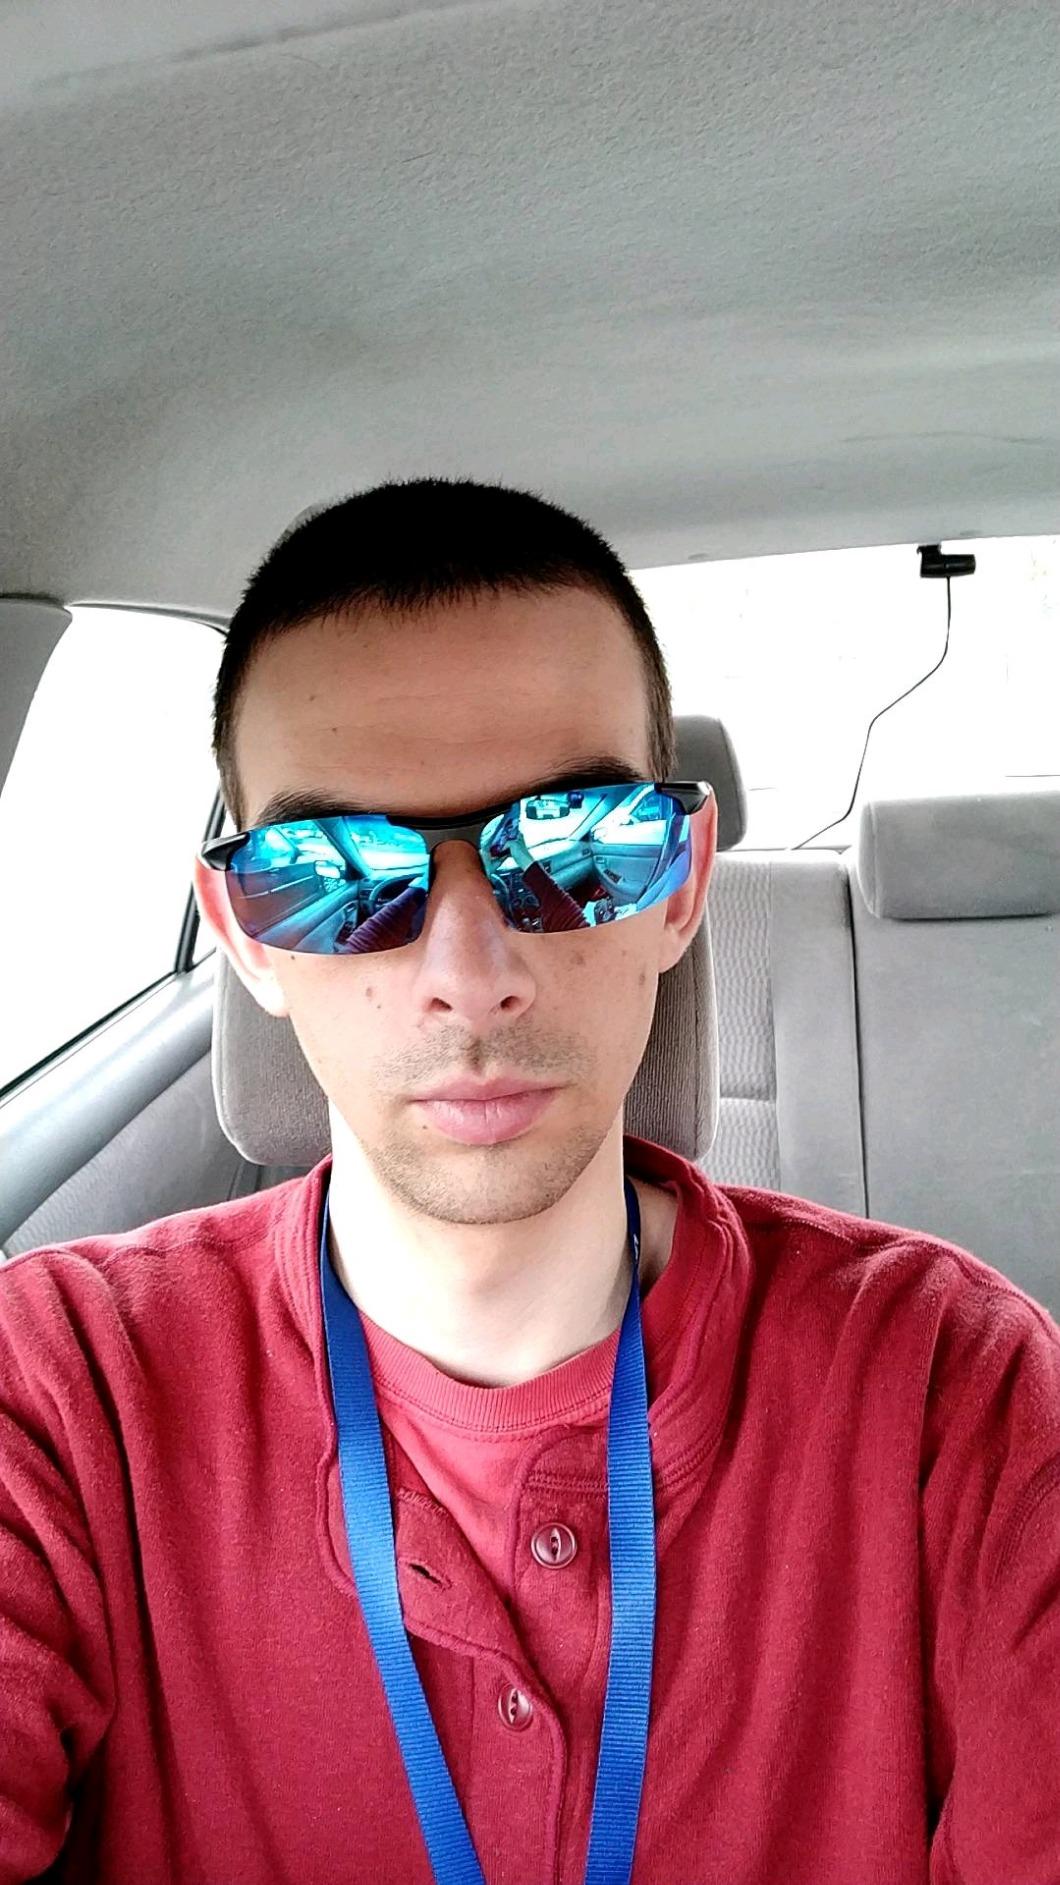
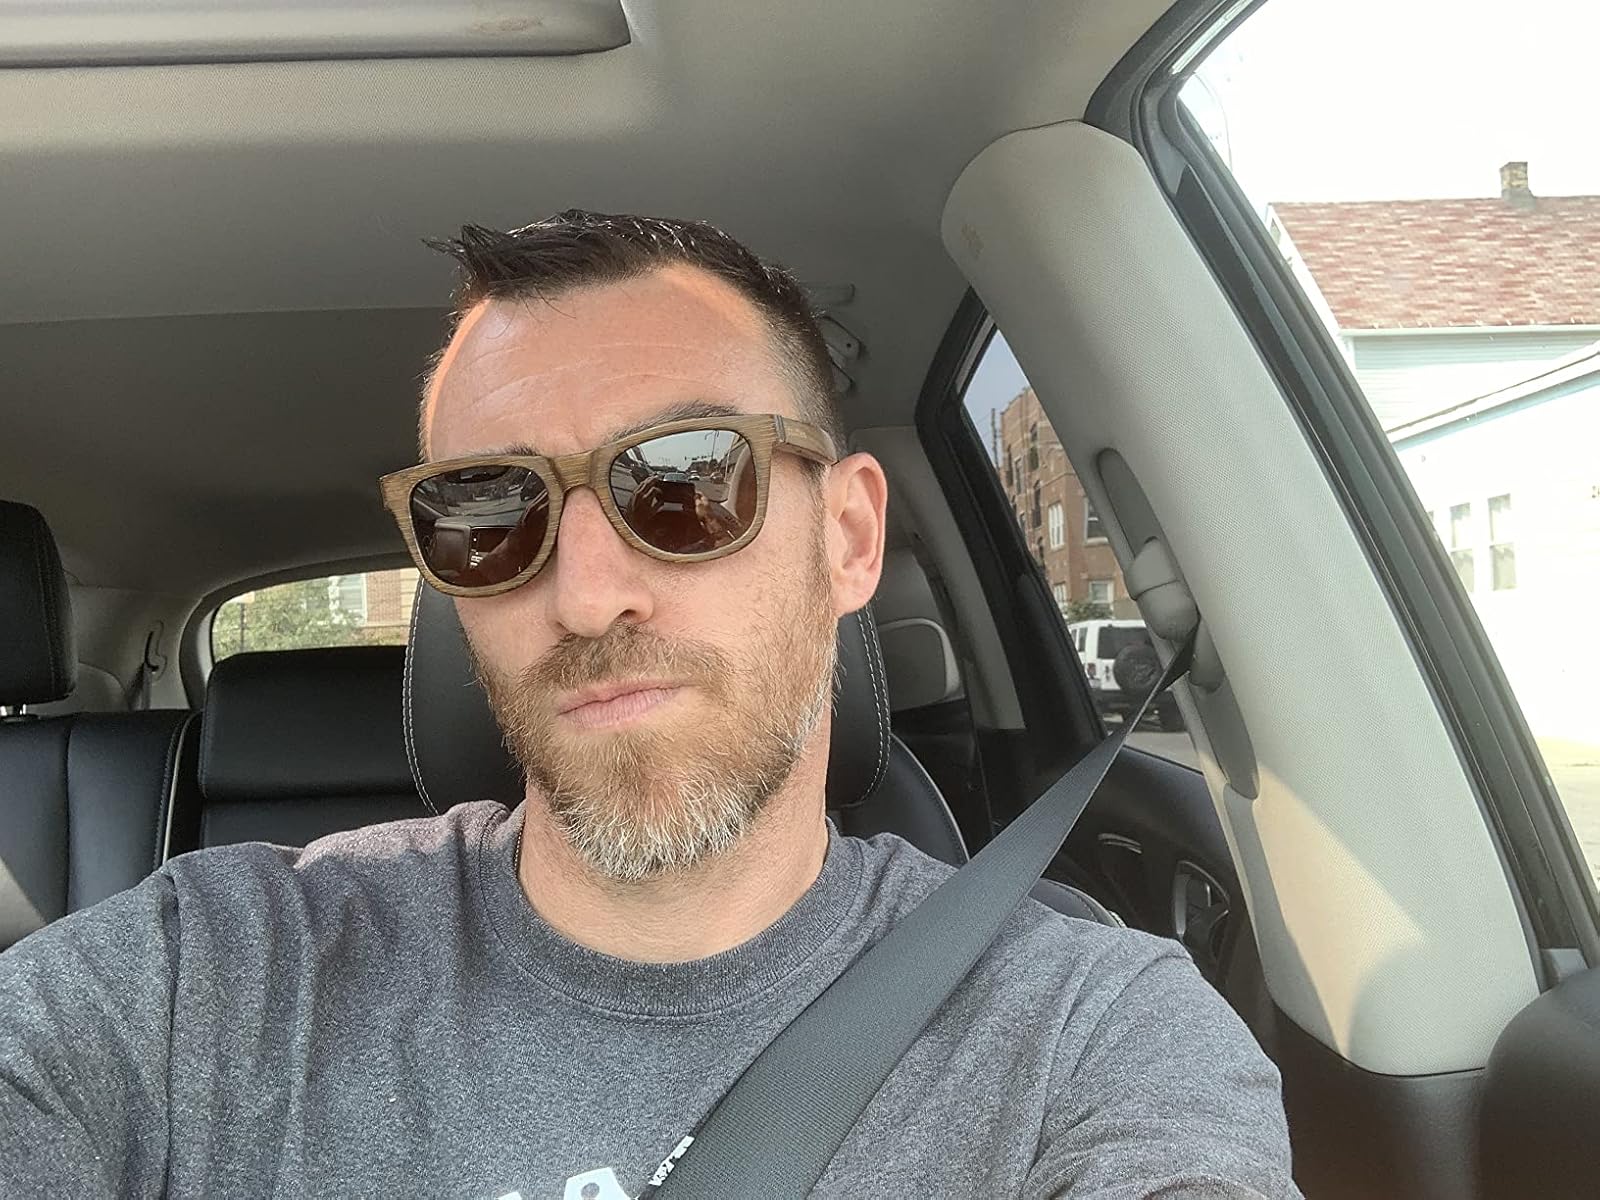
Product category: accessories_sunglasses
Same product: no